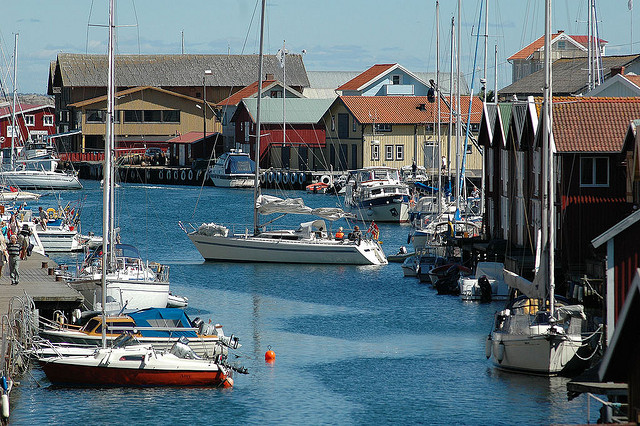
user: Given an image and a question. Answer the question in a short answer. Question: These types of boats would work well in which type of weather? Short Answer:
assistant: windy